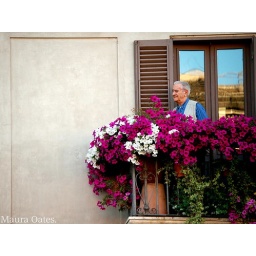
An old man hanging out on his flower filled balcony in Rome - Explorica Summer 2010.